Operation Weserübung

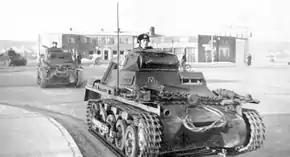
German Pz.Kpfw. I tanks in Aabenraa, Denmark, 9 April 1940

Strategically, Denmark's importance to Germany was as a staging area for operations in Norway. Considering its status as a minor nation bordering Germany, it was also seen as a country that would have to fall at some point. Given Denmark's position on the Baltic Sea, the country was also crucial for the control of naval and shipping access to major German and Soviet harbours.